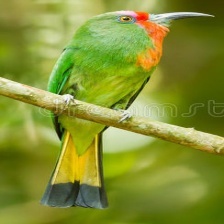
Species: RED BEARDED BEE EATER
Scientific name: NYCTYORNIS AMICTUS
ImageNet parent category: bee_eater